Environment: real
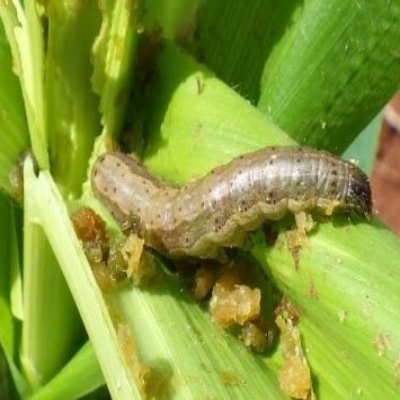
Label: fall_armyworm